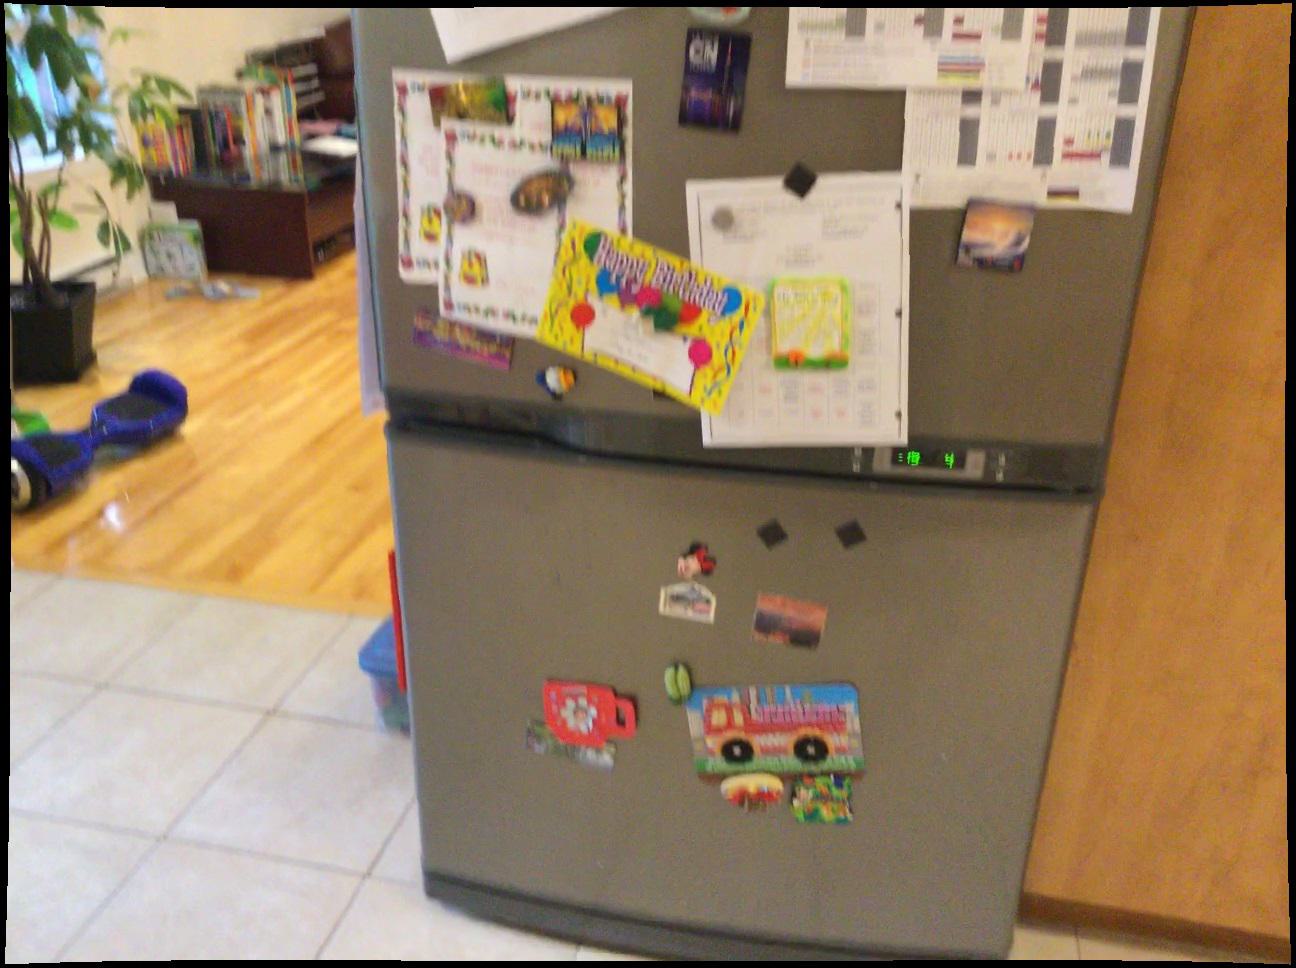
Question: In the image, there is the cabinet. Pinpoint several points within the vacant space situated left of the cabinet from the world's perspective. Your final answer should be formatted as a list of tuples, i.e. [(x1, y1), ...], where each tuple contains the x and y coordinates of a point satisfying the conditions above. The coordinates should be between 0 and 1, indicating the normalized pixel locations of the points.
Answer: [(0.188, 0.978), (0.137, 0.968), (0.166, 0.913), (0.192, 0.864), (0.086, 0.957), (0.118, 0.903), (0.147, 0.854), (0.172, 0.811), (0.195, 0.771), (0.038, 0.946), (0.072, 0.894), (0.102, 0.846), (0.129, 0.803), (0.154, 0.763), (0.177, 0.727), (0.198, 0.694)]